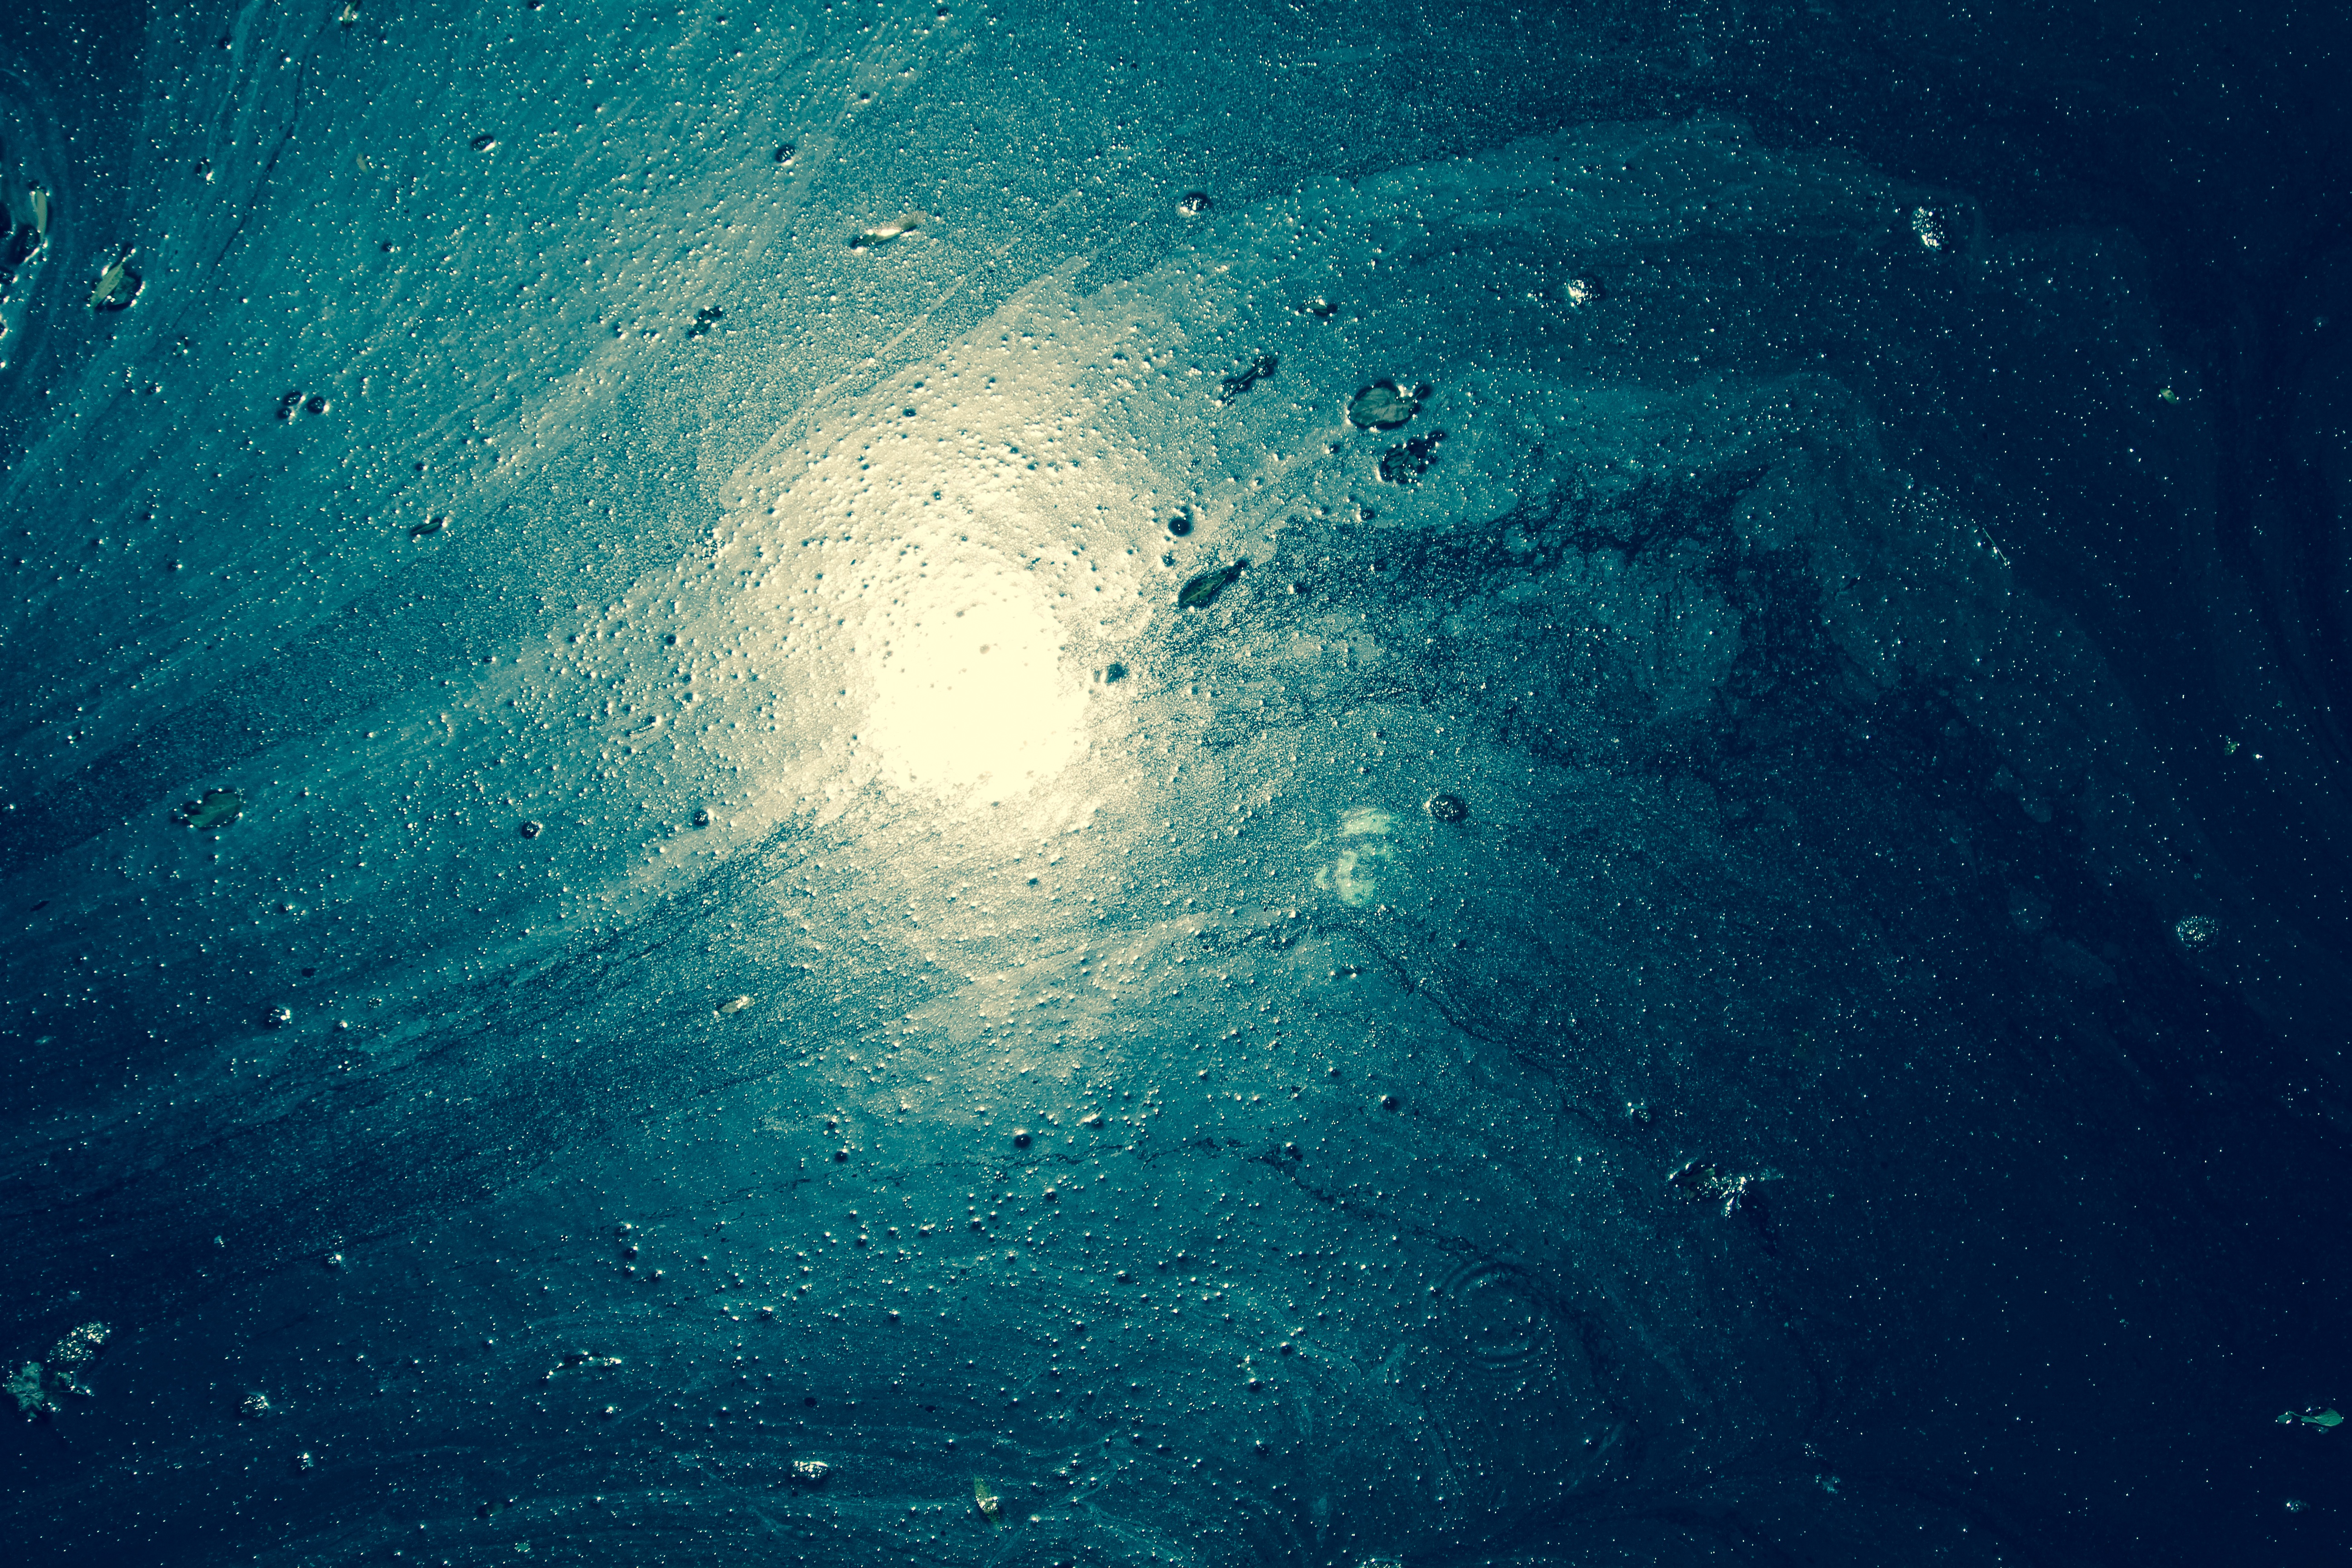
sea, ocean, light, sunlight, wave, atmosphere, underwater, space, blue, outer space, astronomical object